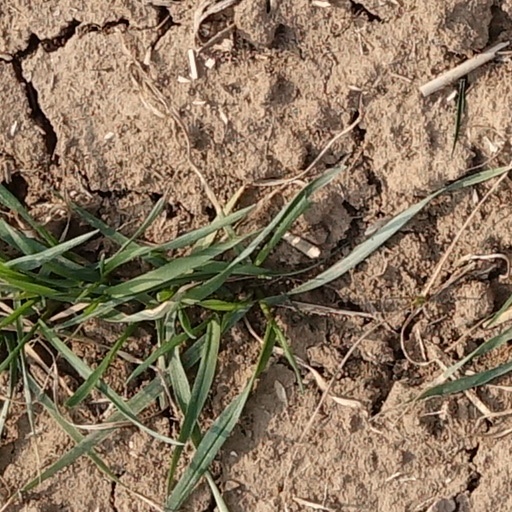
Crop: wheat